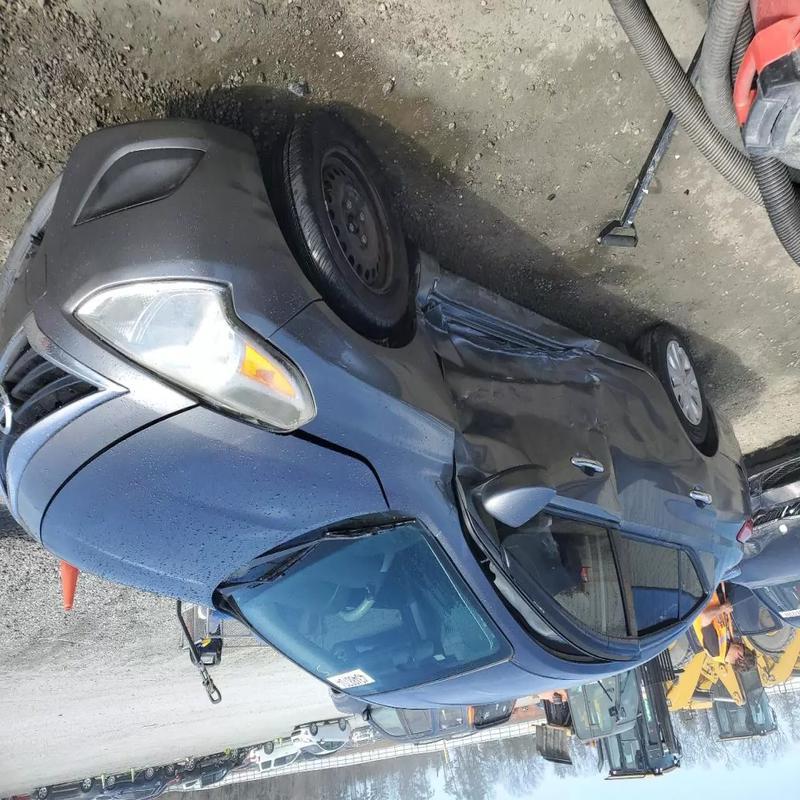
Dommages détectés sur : pare-brise avant, aile avant droite, porte avant droite, porte arrière droite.
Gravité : majeur